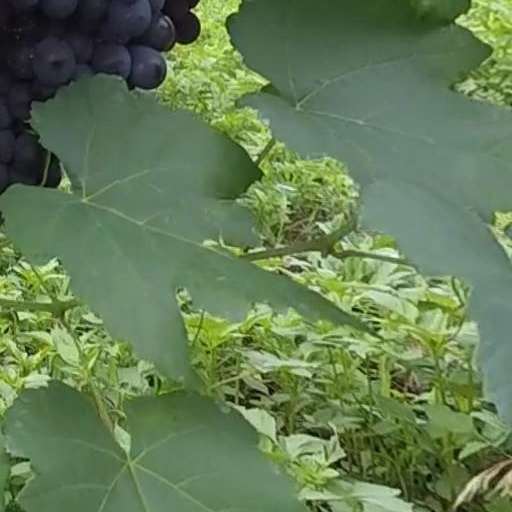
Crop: grape